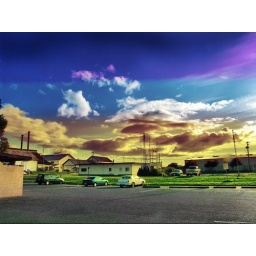
colorful sky over Steveston